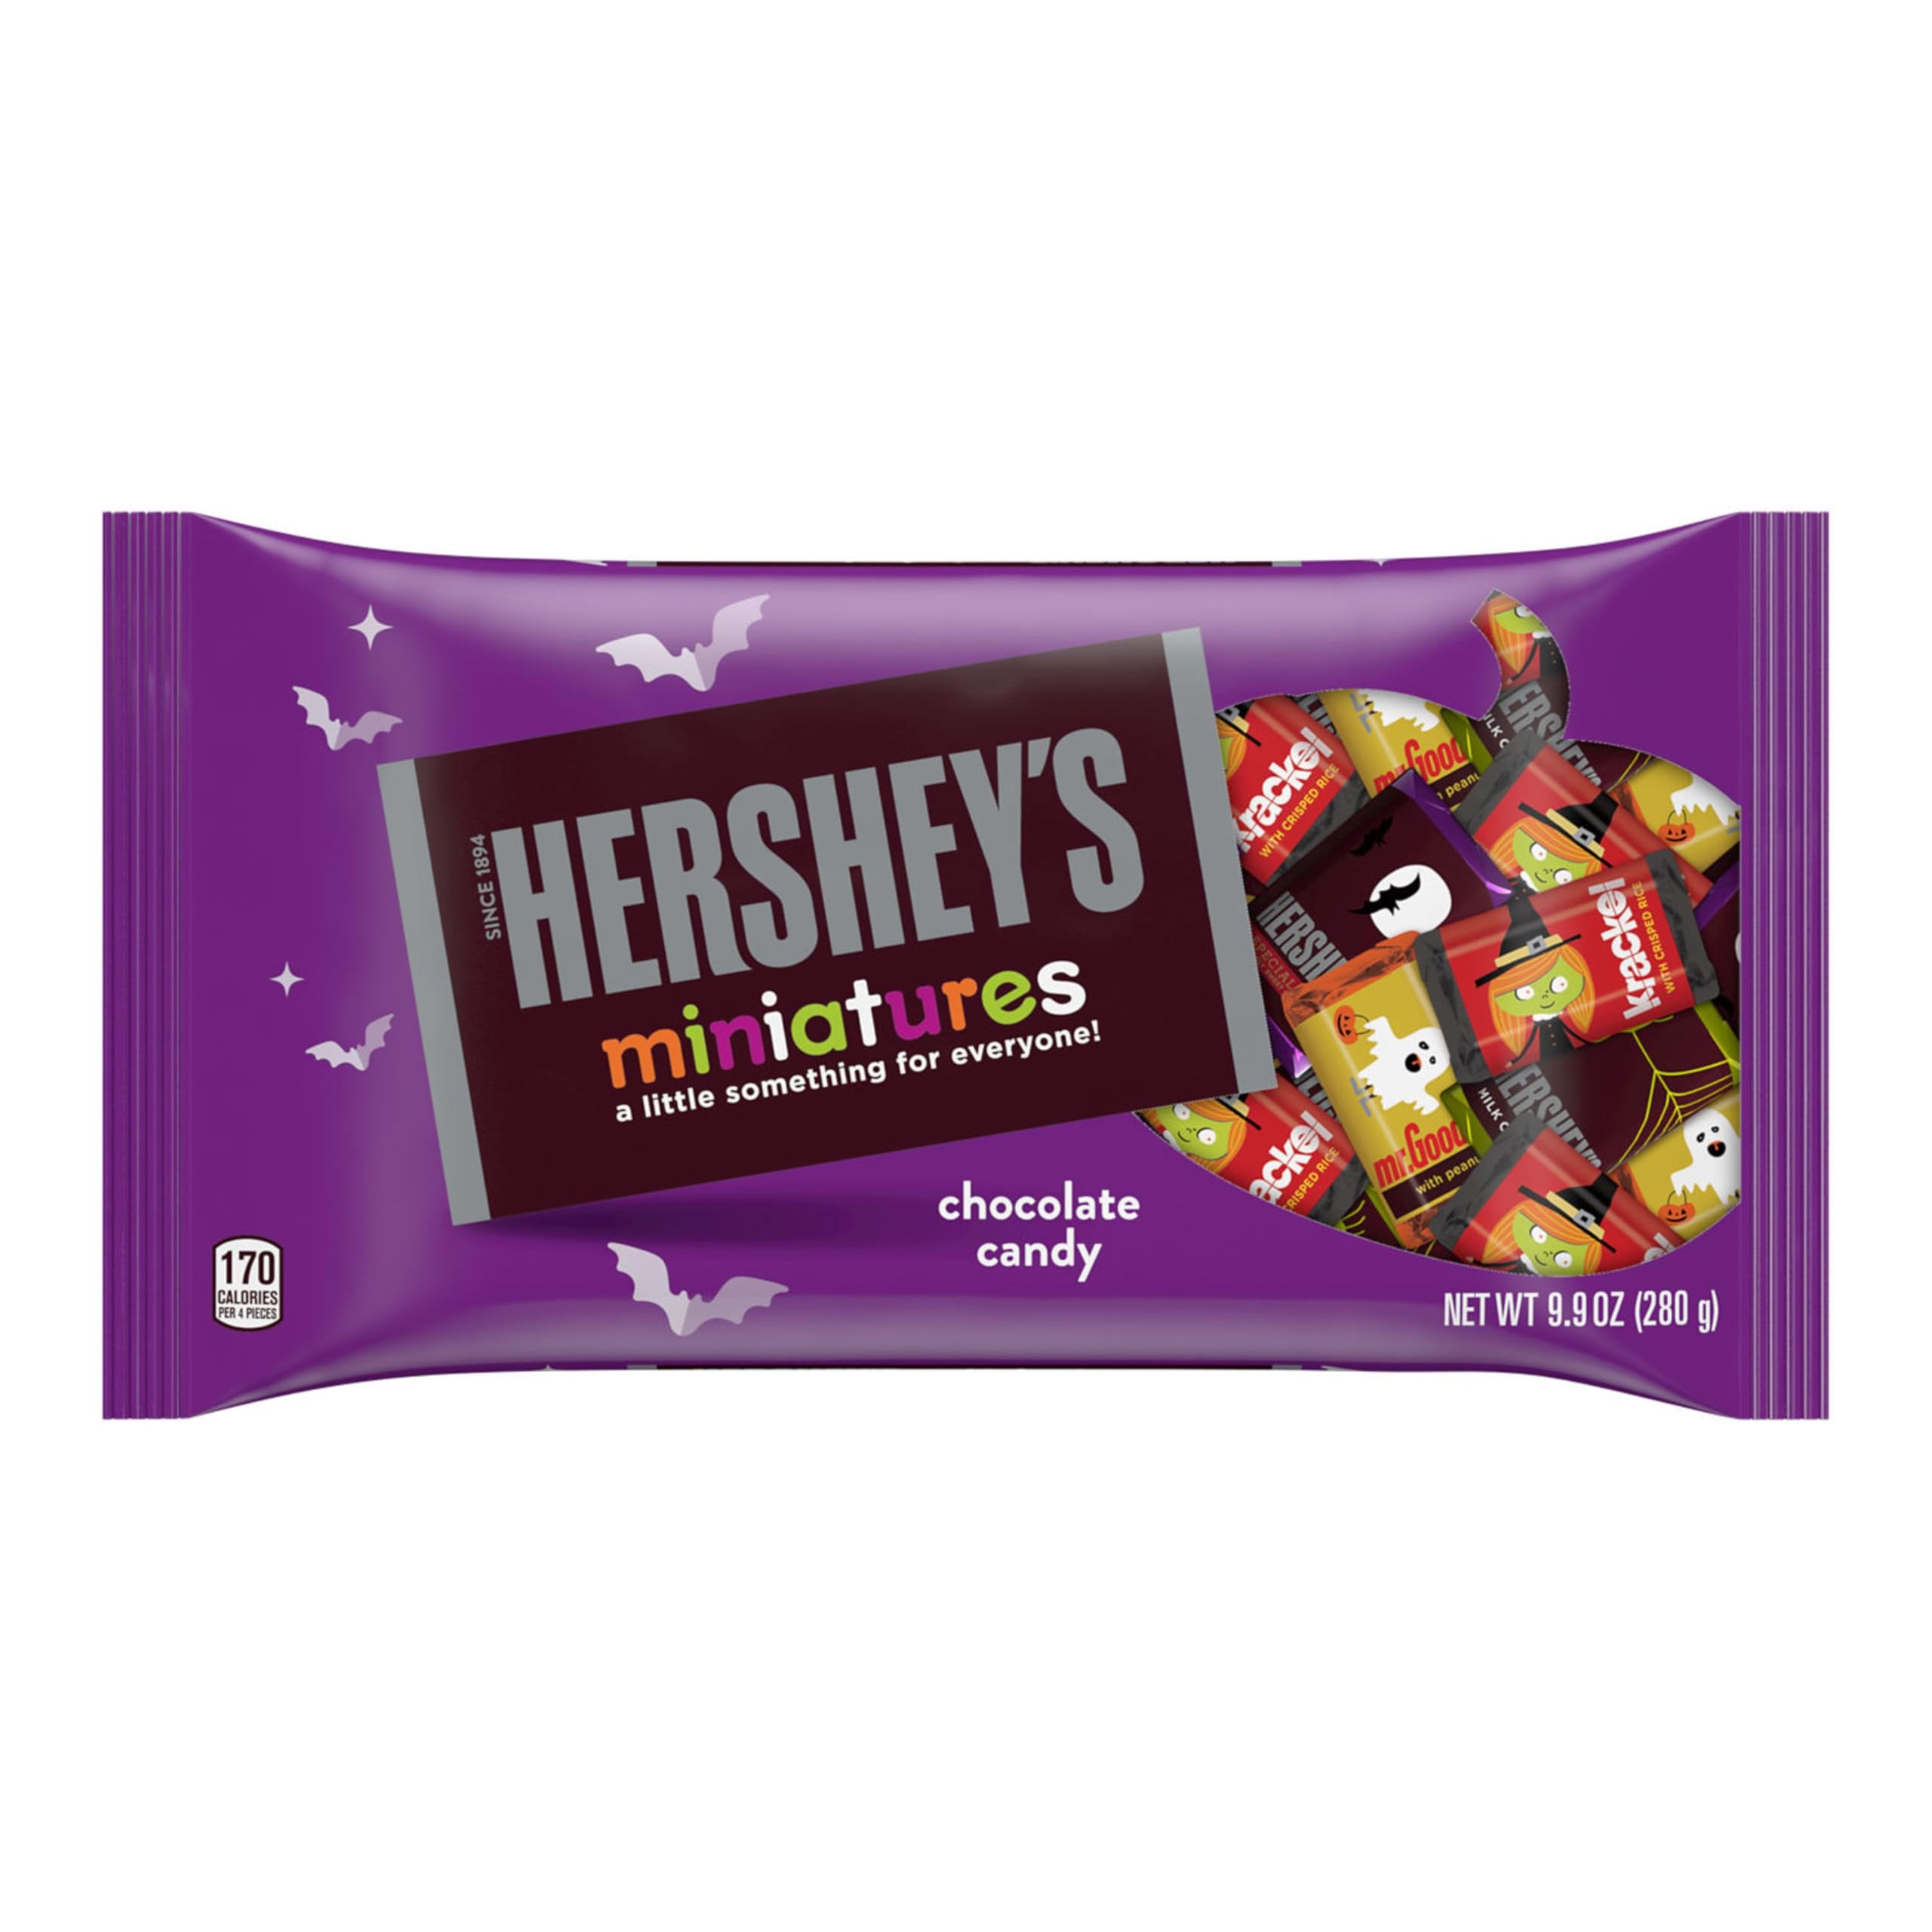
Item Name: HERSHEY'S Miniatures Assorted Chocolate, Halloween Candy Bag, 9.9 oz
Bullet Point 1: Contains one (1) 9.9-ounce bag of HERSHEY'S Miniatures Assorted Chocolate Candy Bars
Bullet Point 2: Fill snack drawers, candy dishes and lunch boxes with variety chocolate candy sure to sweeten any day
Bullet Point 3: Miniature kosher chocolate candy bars individually wrapped in festive Halloween packaging to offer lasting freshness and stunning decoration
Bullet Point 4: Show up at anniversary, birthday and graduation parties, along with Thanksgiving feasts, ready to celebrate with a sweet chocolate candy treat for everyone involved
Bullet Point 5: Give trick-or-treaters an assortment of exciting Halloween candy chocolates to choose from before they even have a chance to think of a trick
Value: 9.9
Unit: Ounce

Price: 5.245